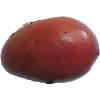
Label: Potato Red Washed 1